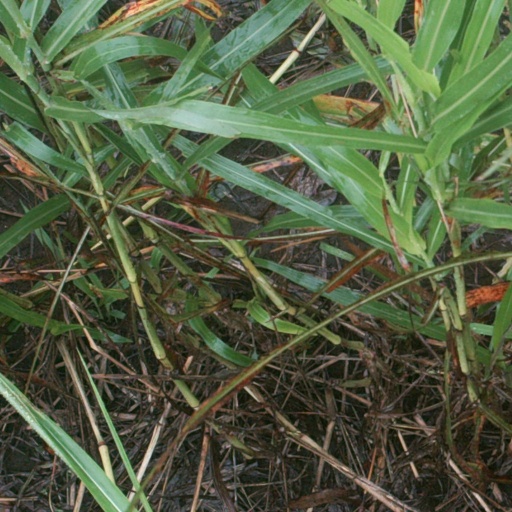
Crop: sorghum